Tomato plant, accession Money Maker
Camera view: horizontal (90 deg, fisheye); turntable rotation: 300 degrees
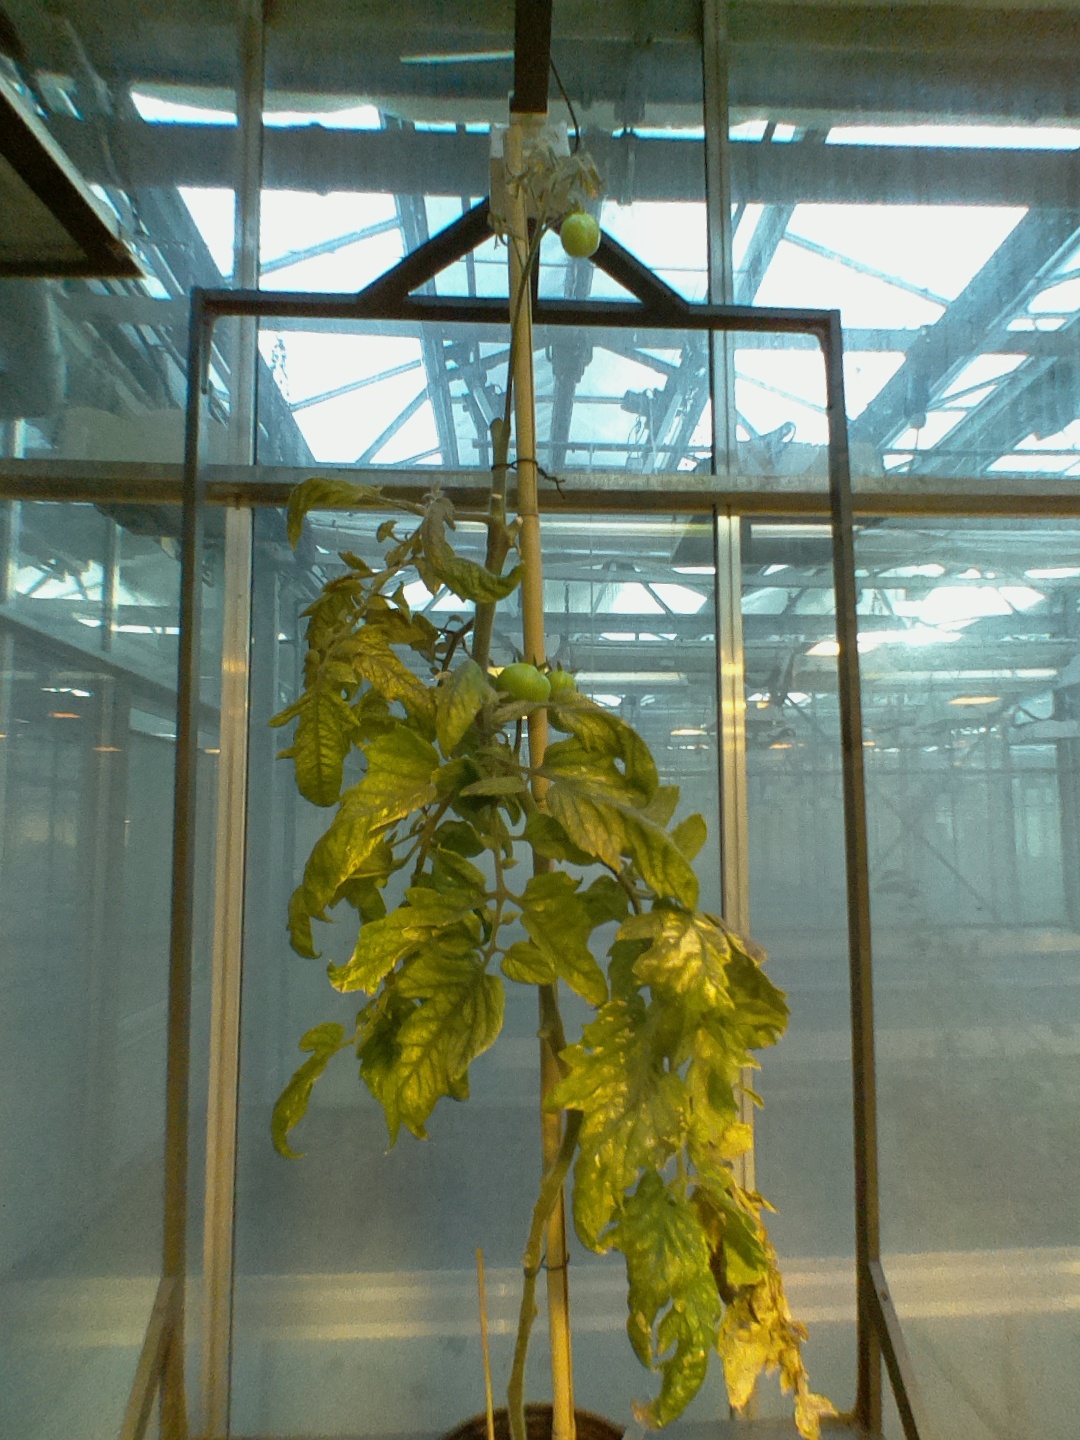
BBCH growth stage 78: 80% -90% of final fruit size